Plymouth Southside Historic District

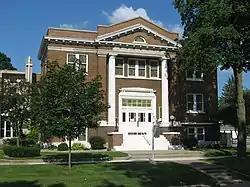
Trinity United Methodist Church, July 2013

Plymouth Southside Historic District is a national historic district located at Plymouth, Marshall County, Indiana. The district encompasses 91 contributing buildings, 2 contributing structures, and 1 contributing object in a predominantly residential section of Plymouth. It developed between about 1853 and 1953, and includes examples of Italianate, Greek Revival, Queen Anne, Colonial Revival, and Tudor Revival style architecture. Notable contributing resources include the John McFarlin, Jr., House (c. 1860), Trinity United Methodist Church (1926), Bible Baptist Church (1894), Felke Florist and Greenhouse (1922), John Soice Residence (c. 1875), Westervelt-Marble Residence (c. 1865, 1899), and Edwards-Gambel Residence (1856).